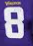
Number: 8